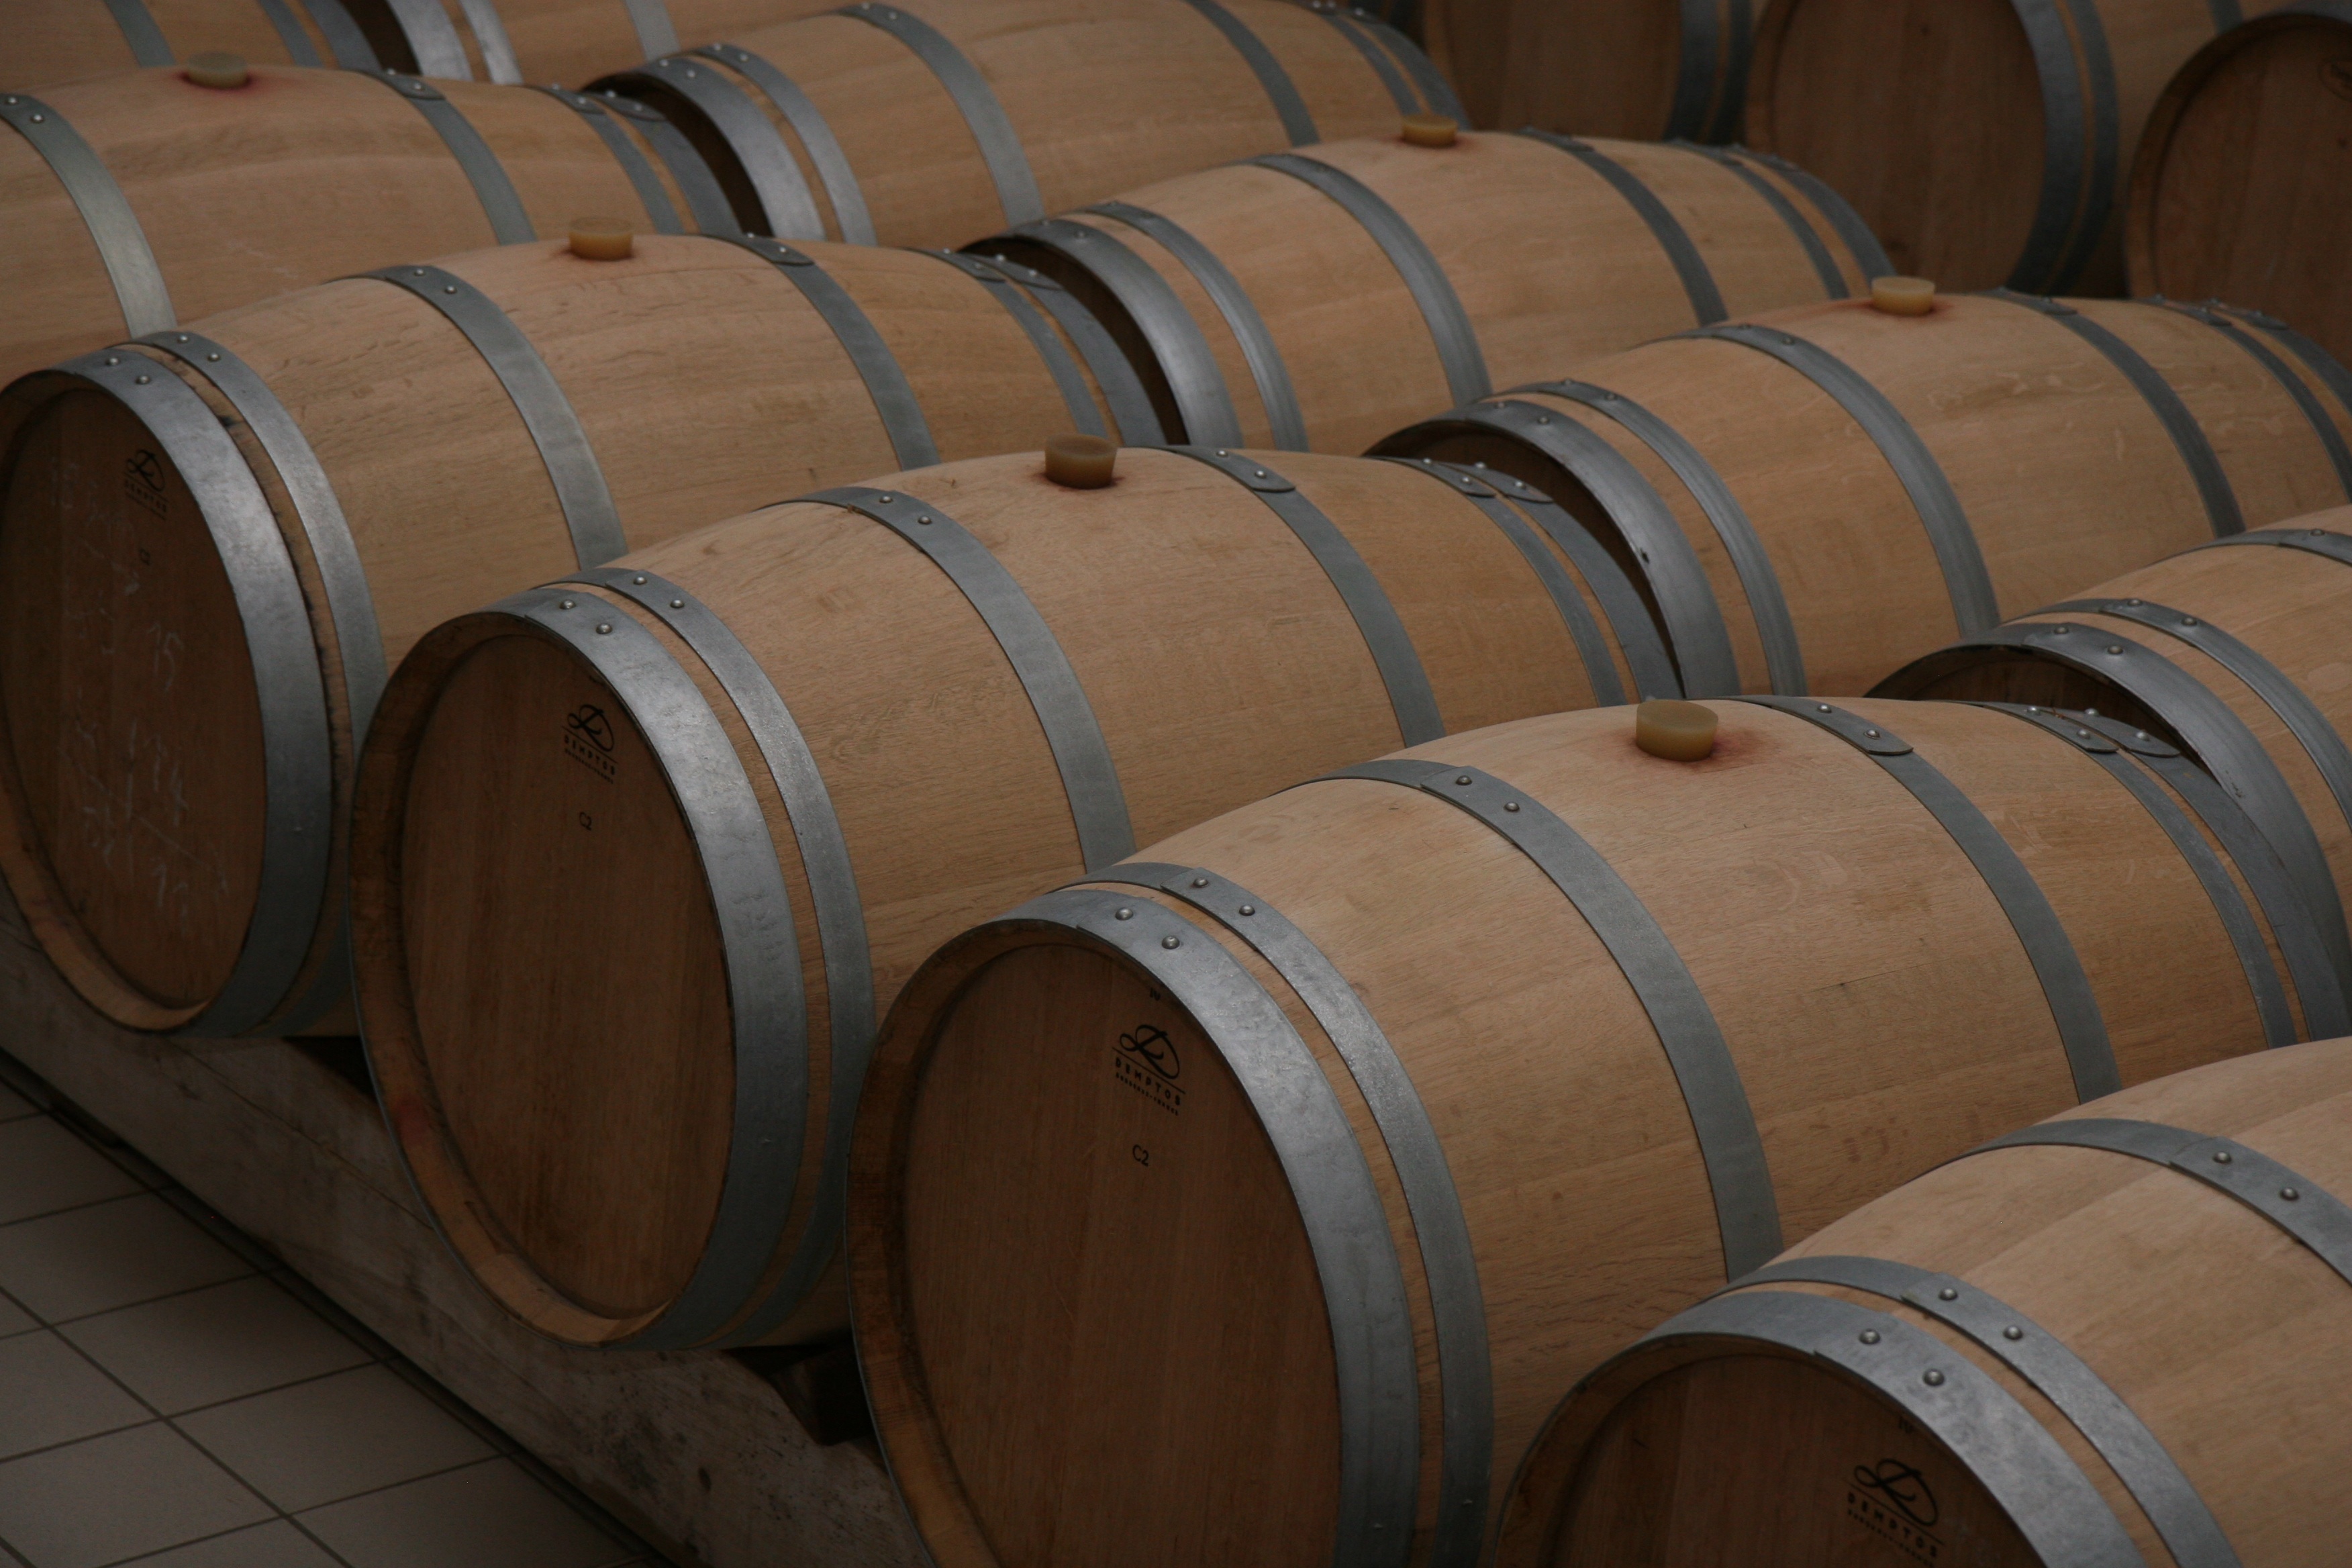
wood, wine, france, red, barrel, bordeaux, barrels, winery, man made object, storage barrel